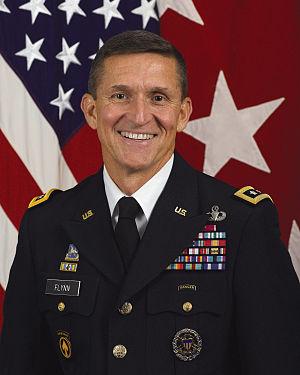
Michael Thomas Flynn, né le 24 décembre 1958 à Middletown, est un lieutenant-général en retraite de l’United States Army qui a servi en tant que directeur de la Defense Intelligence Agency, commandant du Joint Functional Component Command for Intelligence, Surveillance and Reconnaissance et président du Military Intelligence Board du 24 juillet 2012 au 2 août 2014. Avant cela il a été directeur adjoint du renseignement national. Il a constamment œuvré pour un plus grand partage de l’information et du renseignement et a été une figure centrale dans la coalition et les opérations spéciales de renseignement. Il est le co-auteur d’un rapport de janvier 2010 publié par l’intermédiaire du Center for a New American Security intitulé Fixing Intel: A Blueprint for Making Intelligence Relevant in Afghanistan, qui critique la communauté du renseignement pour son manque de compréhension du contexte socio-économique du théâtre d’opérations afghan.
La présidence de Donald Trump, 45ᵉ président des États-Unis, débute le 20 janvier 2017, faisant suite à celle de Barack Obama. Le Parti républicain occupe alors la présidence en plus du Sénat et de la Chambre des représentants, alors qu'il est déjà majoritaire dans les deux assemblées lors du second mandat d'Obama. Durant la campagne, Donald Trump choisit comme colistier le gouverneur de l'Indiana, Mike Pence, qui occupe le poste de vice-président des États-Unis.